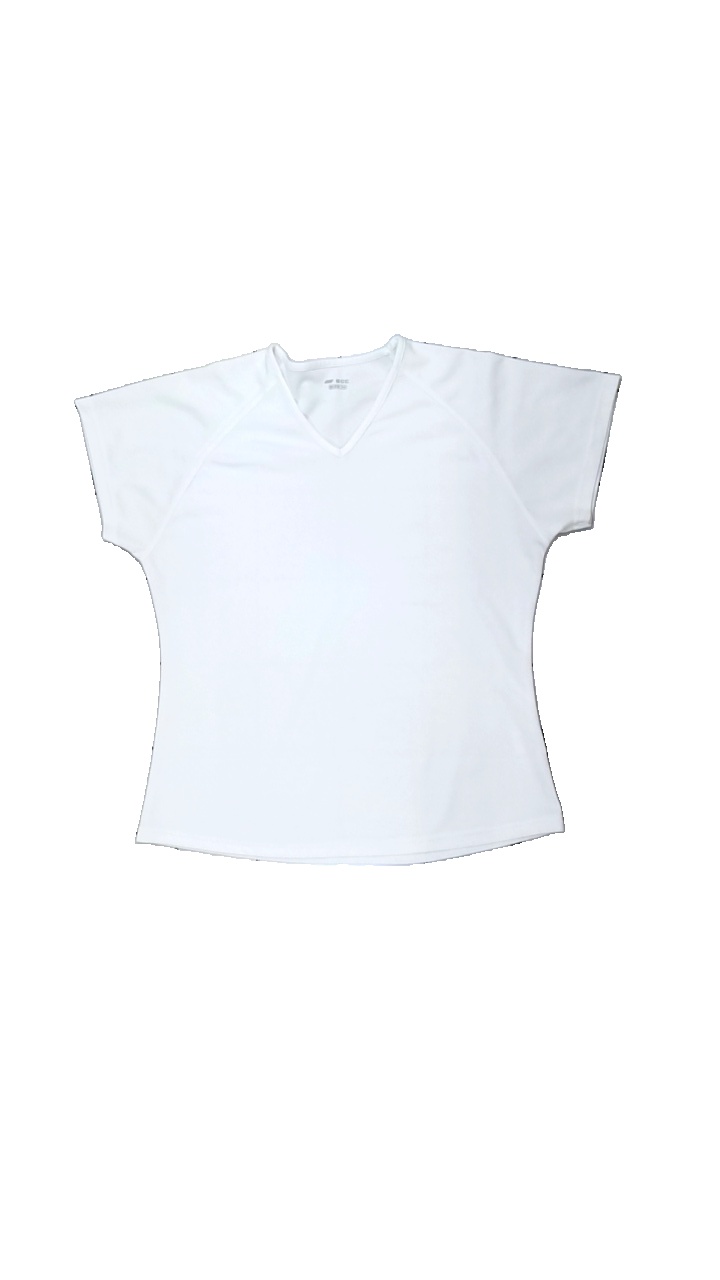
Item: Top (Ladies)
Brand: Soc (stadium)
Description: vit träningströja
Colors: White
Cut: Regular
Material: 100% polyester
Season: All
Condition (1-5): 3
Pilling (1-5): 4
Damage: lös tråd
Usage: Export
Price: <50